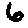
Label: 6